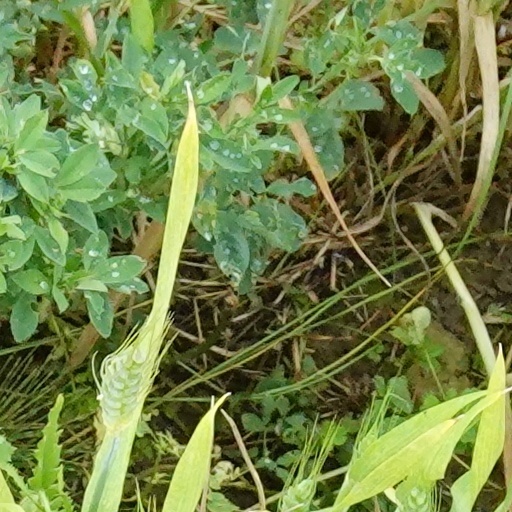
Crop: wheat